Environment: real
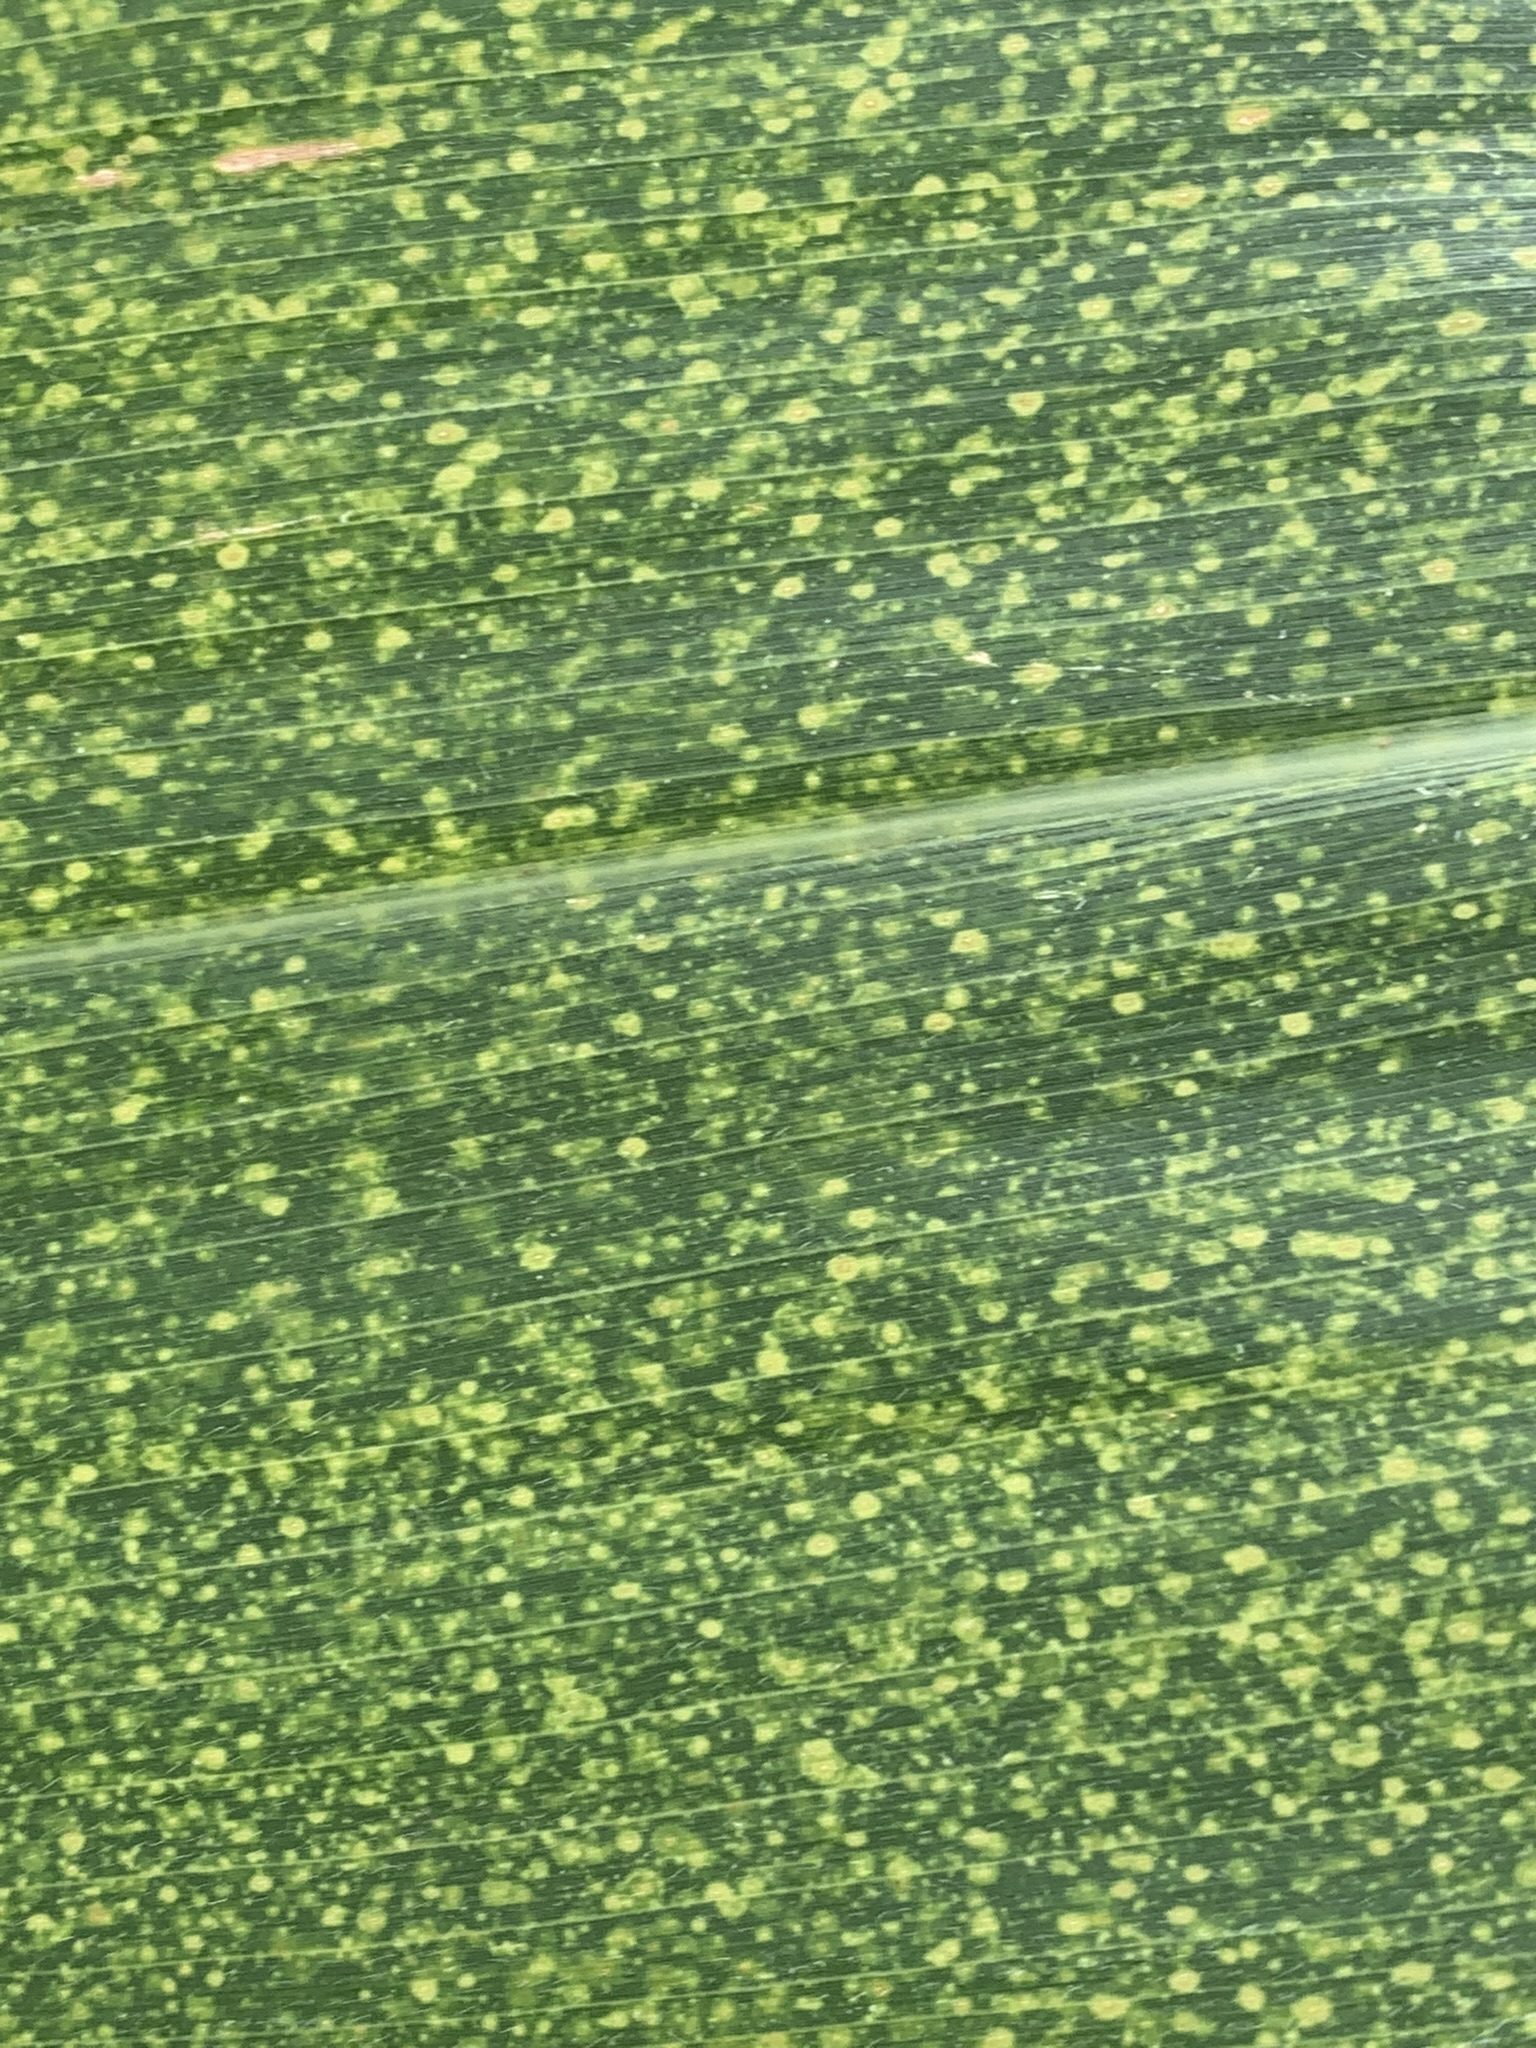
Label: lethal_necrosis